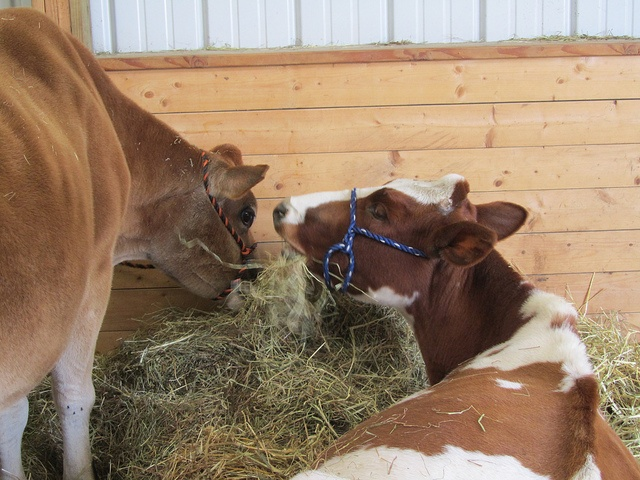
a couple of smaller steer are eating their hay.
Two cows eating hay together in a barn.
A pair of cows eat hay together in a stall.
Two cows eating hay in a barn made of metal and wood.
Two cows who are next to each other and are eating hay.